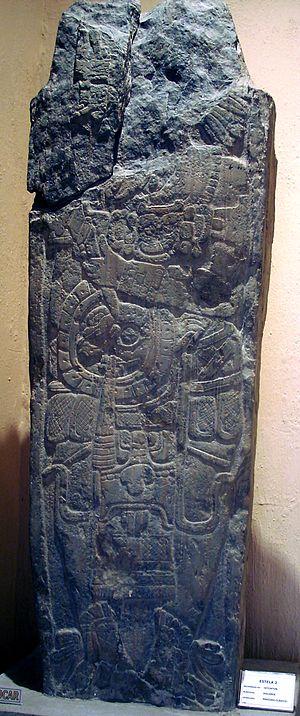
Cette liste des sites mayas est une liste alphabétique répertoriant un nombre significatif de sites archéologiques associés à la civilisation maya de la Mésoamérique.